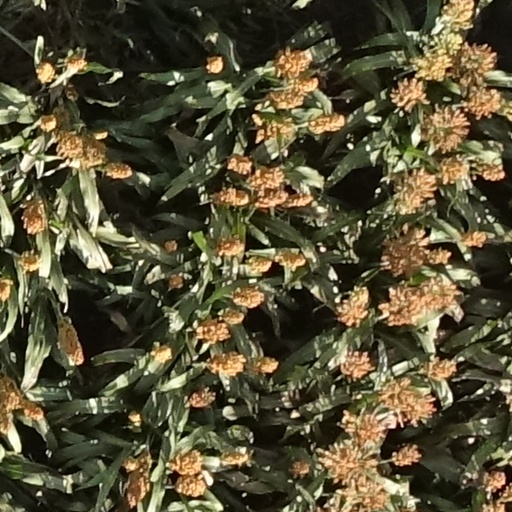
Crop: sorghum